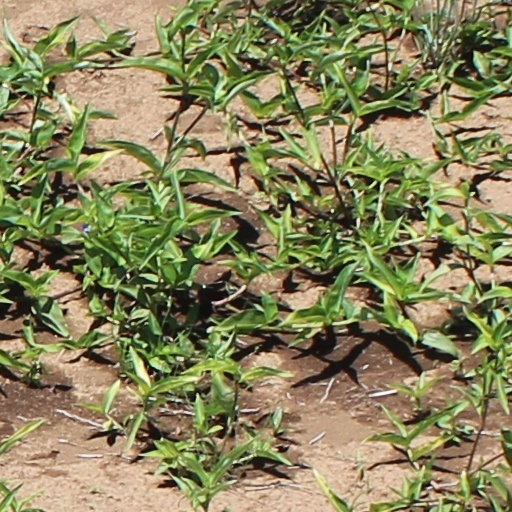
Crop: wheat